Skinning

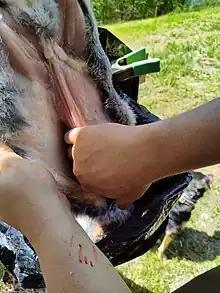
Freeing the hide from a rabbit carcass while open skinning

"Open skinning" is a method where the skin is removed from the animal like a jacket. This method is generally used if the skin is going to be tanned immediately or frozen for storage. A skin removed by the open method can be used for wall hangings or rugs. Larger animals are often skinned using the open method.